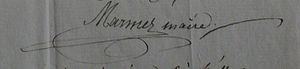
Signature du maire de Bouleternère Jean Marmer en 1815
Bouleternère est une commune française située dans le département des Pyrénées-Orientales, en région Occitanie.